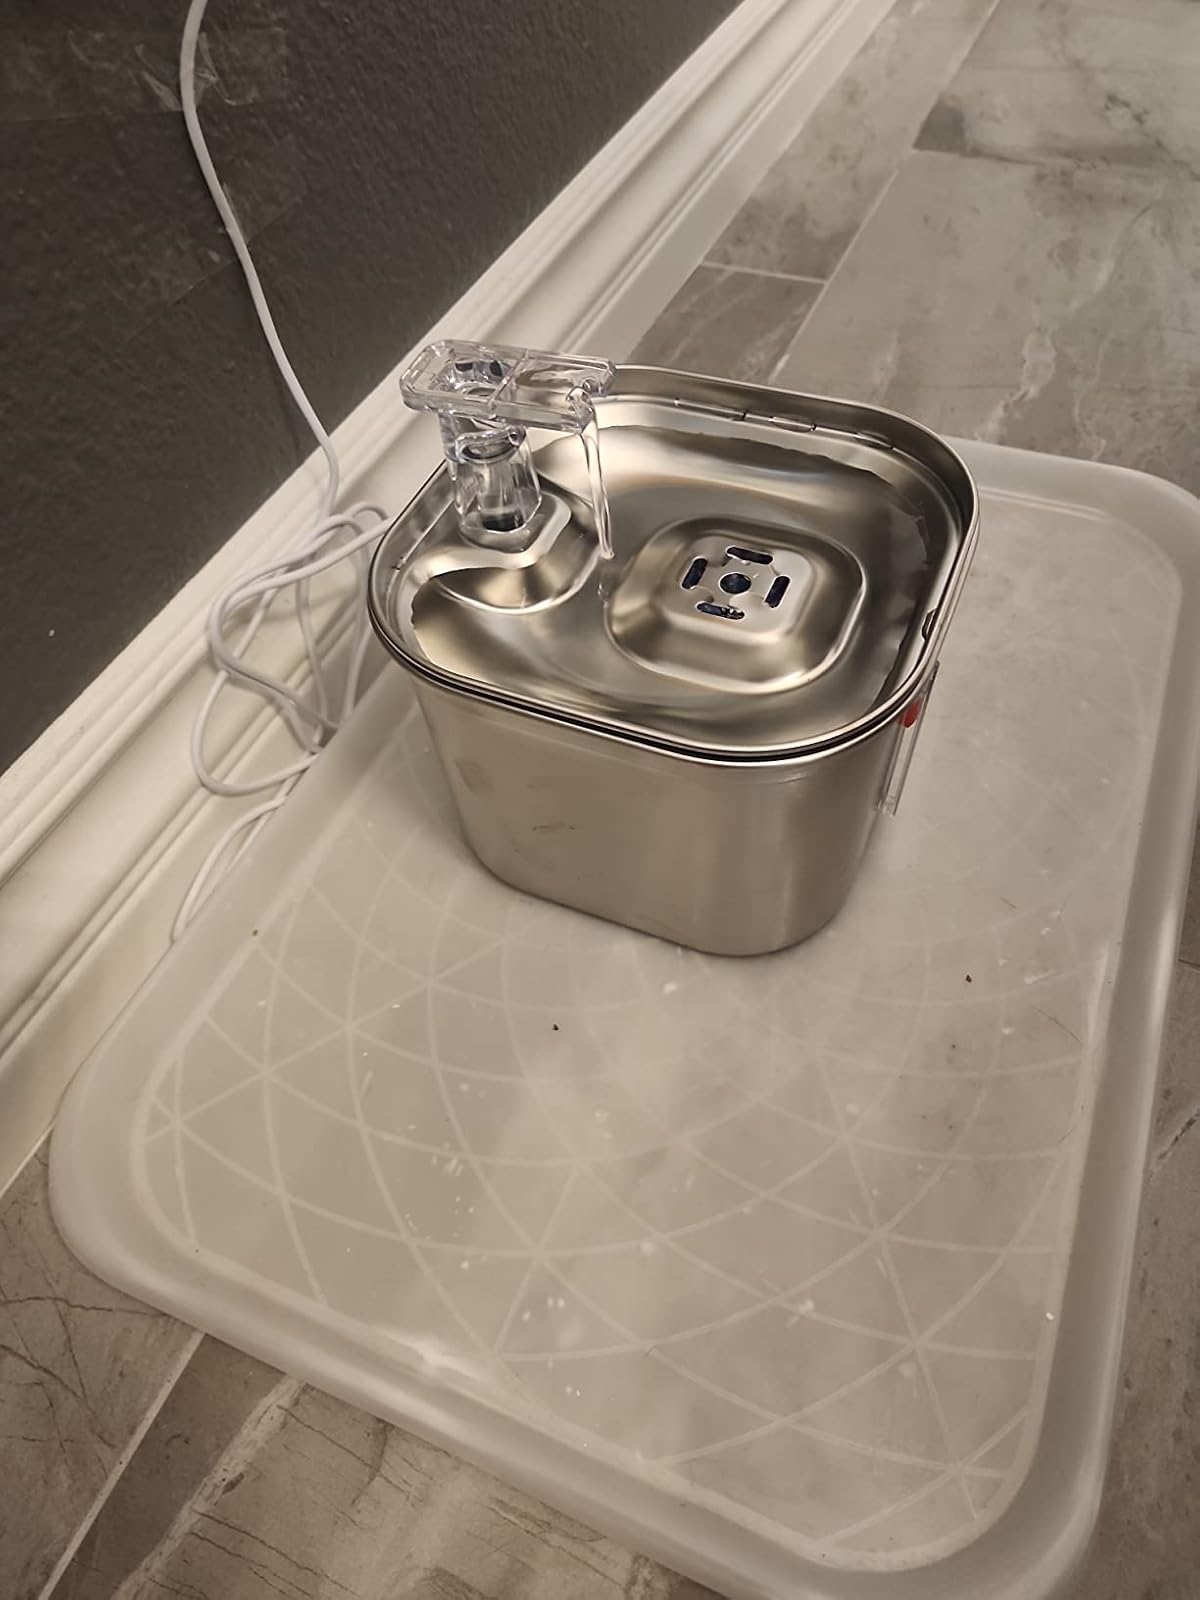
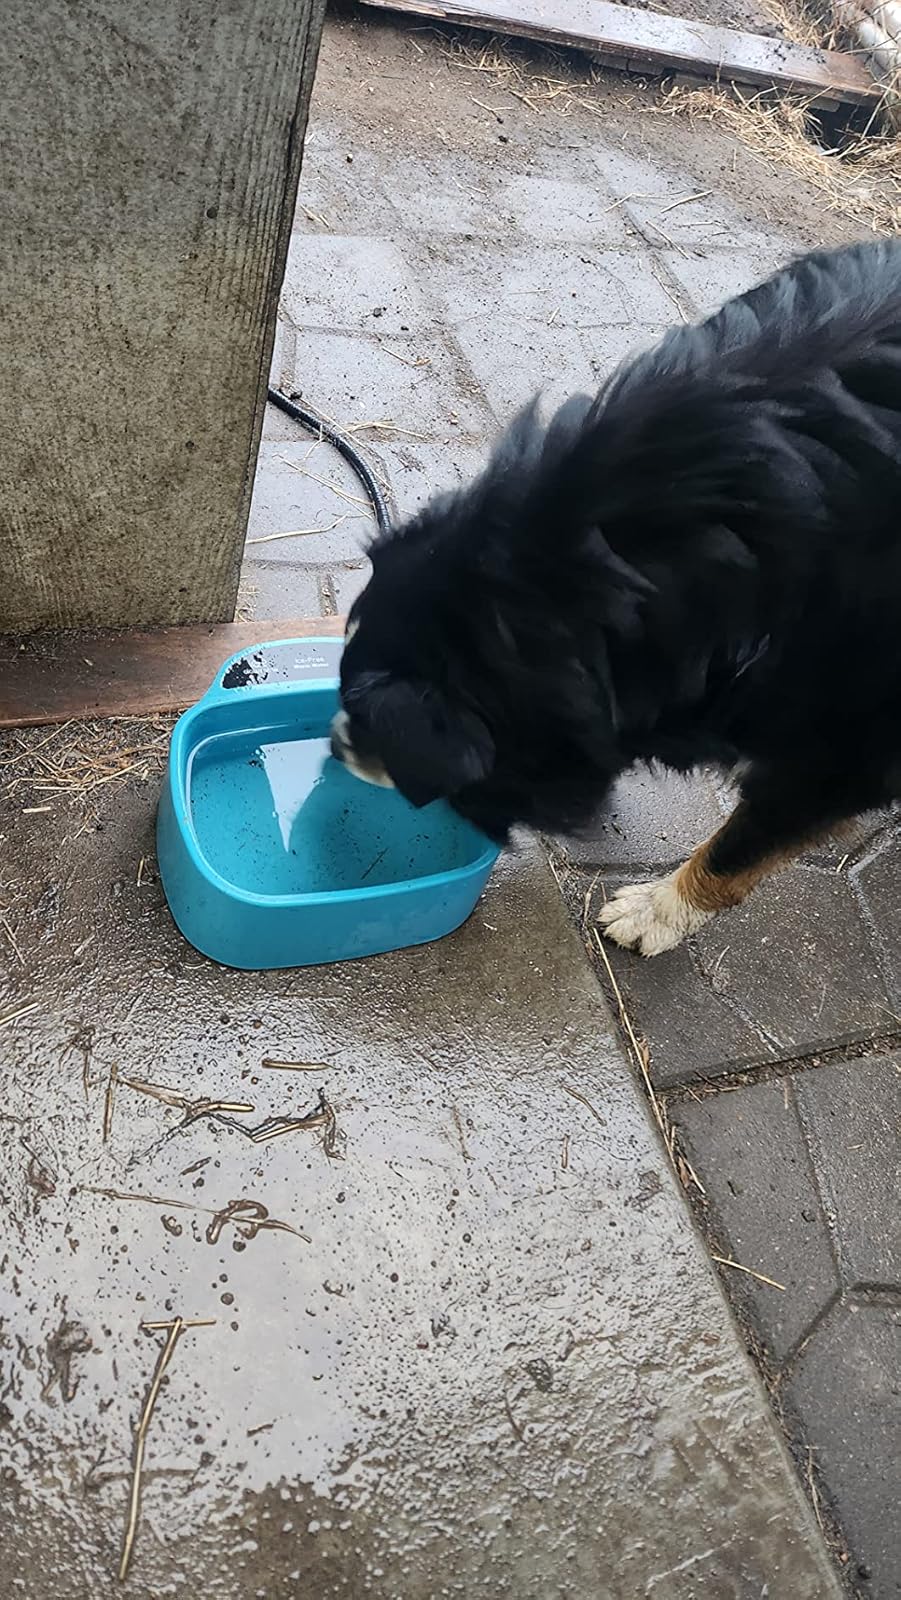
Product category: items_bowl
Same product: no